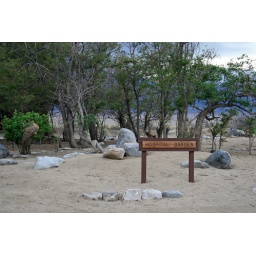
The hospital garden is the largest garden in the camp. There were numerous folded paper cranes hanging on the trees and the bushes.